Carlito (wrestler)

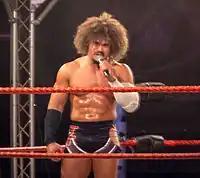
Carlito at the London Troxy for IPW:UK Revolution Event in April 2012

Upon becoming a free agent in 2010, Colón began traveling throughout the world, frequently making tours by country or region. Among the first were Canadian Wrestling's Elite and the Canadian National Wrestling Alliance, receiving a titular opportunity in the former. In December 2010, Colón participated in Inoki Genome Federation in Japan, where he was pinned by Japanese superstar Kendo Kashin. On March 4, 2011, he made his debut for the Mexican promotion Lucha Libre AAA World Wide (AAA) billed as Carlito Caribbean Cool, defeating Decnnis, Jack Evans and Ozz in a four-way match to advance to the "Rey de Reyes" tournament finals at the Rey de Reyes pay-per-view. In the finals of the tournament, Colón was defeated by Extreme Tiger. On October 31, 2011, he was booked for the Halloween Lucha Tour event held in Matamoros, Tamaulipas, in which he tagged with Chavo Guerrero and Rikishi Phatu to face Mil Mascaras, Dos Caras and Cassandro. They repeated the match the following two days in different locations, but replaced Cassandro with El Hijo de Canek. On February 4, 2012, Colón continued by appearing on the World Wrestling Fan Xperience (WWFX) Champions Showcase Tour in Manila, Philippines, where he wrestled under his LLUSA name in a win over Snitsky.